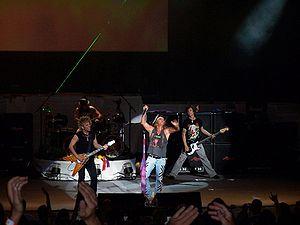
Poison est un groupe de glam metal américain, originaire de Pennsylvanie. Il est l'un des plus populaires dans son pays durant les années 1980. Musicalement et visuellement, Poison se situe entre Mötley Crüe et Bon Jovi, soit un hard rock assez inoffensif et plutôt coloré, symptomatique du son californien des années 1980. En 2014, Poison recense plus de 45 millions d'albums vendus à travers le monde, et 15 millions rien qu'aux États-Unis.